Historical fires of Stockholm

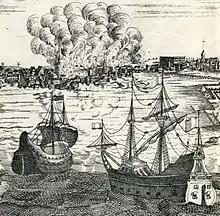
Fire of Clara in 1751

Despite all precautions and new regulations, large fires continued to break out in Stockholm. Approximately 200 houses burned down in Norrmalm in 1719, while the Catherine fire in 1723 destroyed 500 houses, as well as other buildings and the Katarina Church on Södermalm. On the night of May 1, 1723, a fire began in a mill in the Maria Church and spread eastward, resulting in the collapse of the Catherine Church dome and the tower.